LRC (train)

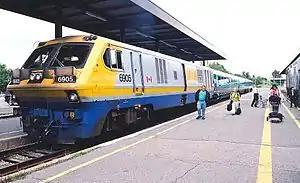
LRC#6905 at Ottawa, Ontario during the initial Nightstar test runs, in the summer of 2000. This was one of the last runs of the LRC locomotives.

In the meantime, in January 1977 Amtrak signed a $10 million lease agreement for two locomotives with five coaches each, with an option to buy the trains at any time, or return them after the two years were up. Amtrak was in the process of investigating high-speed service on their own Northeast Corridor, especially between New York City and Boston. This portion of the line contained numerous curves, and they were investigating active tilt for at least this portion of the route. The "LRC 1" batch for Amtrak was completed in the fall of 1980. They ran in revenue service as Amtrak #38 and #39 (locomotives) and #40 to 49 (cars), where they were used on the "Beacon Hill" (New Haven-Boston) and "Shoreliner" (New York-Boston) services.